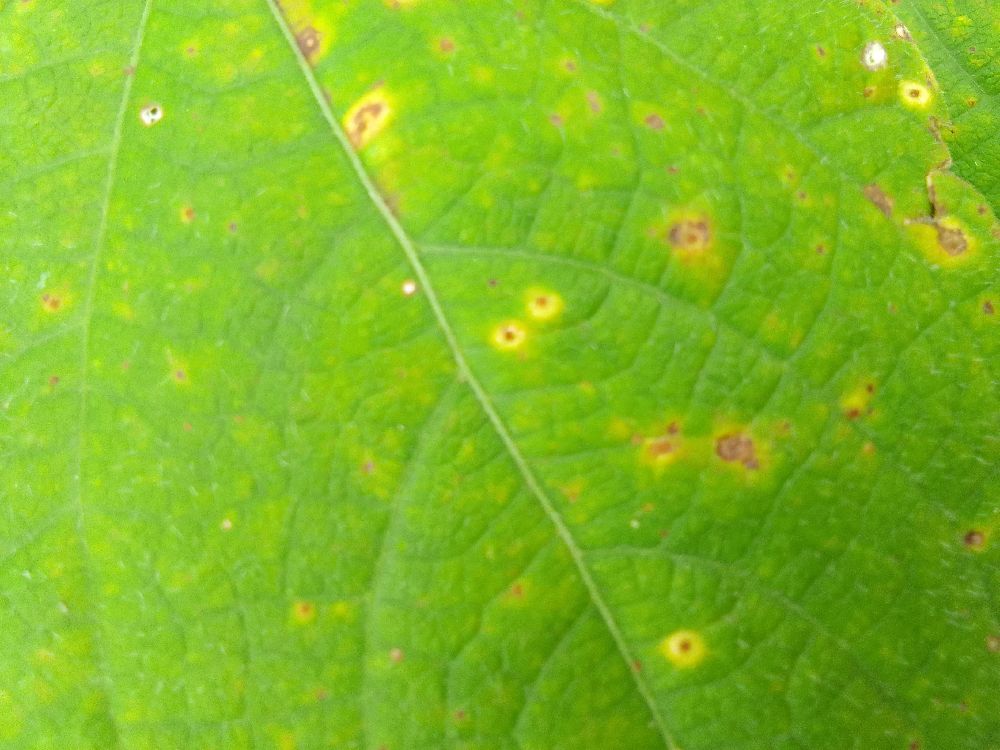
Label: rust